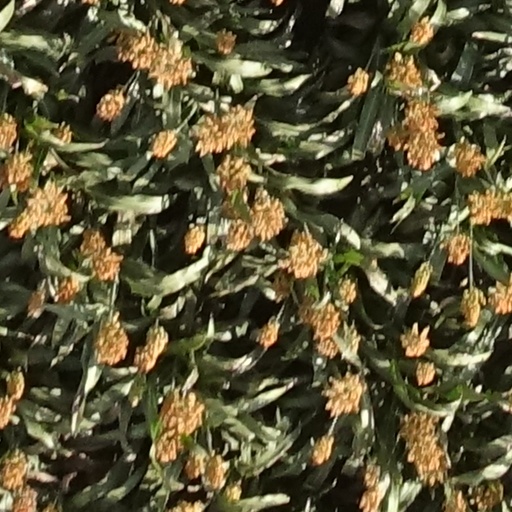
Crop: sorghum